List of butter dishes

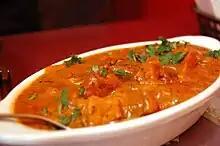
The Indian dish butter chicken is rich in butter and cream.

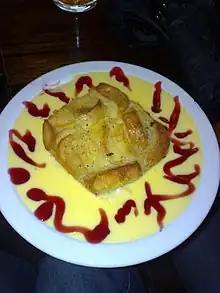
Bread and butter pudding served with custard

This is a list of notable butter dishes and foods in which butter is used as a primary ingredient or as a significant component of a dish or a food. Butter is a dairy product that consists of butterfat, milk proteins, and water. It is made by churning fresh or fermented cream or milk.